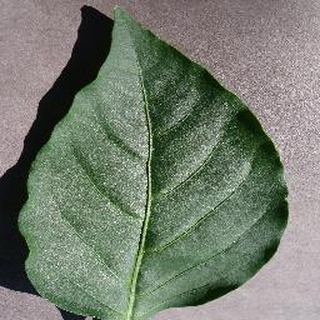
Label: healthy_bell_pepper